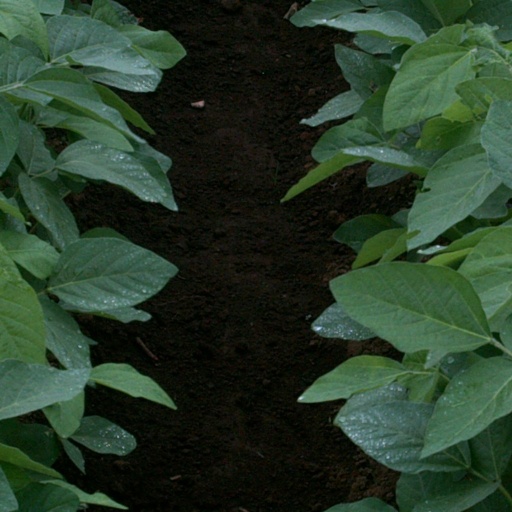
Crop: soybean